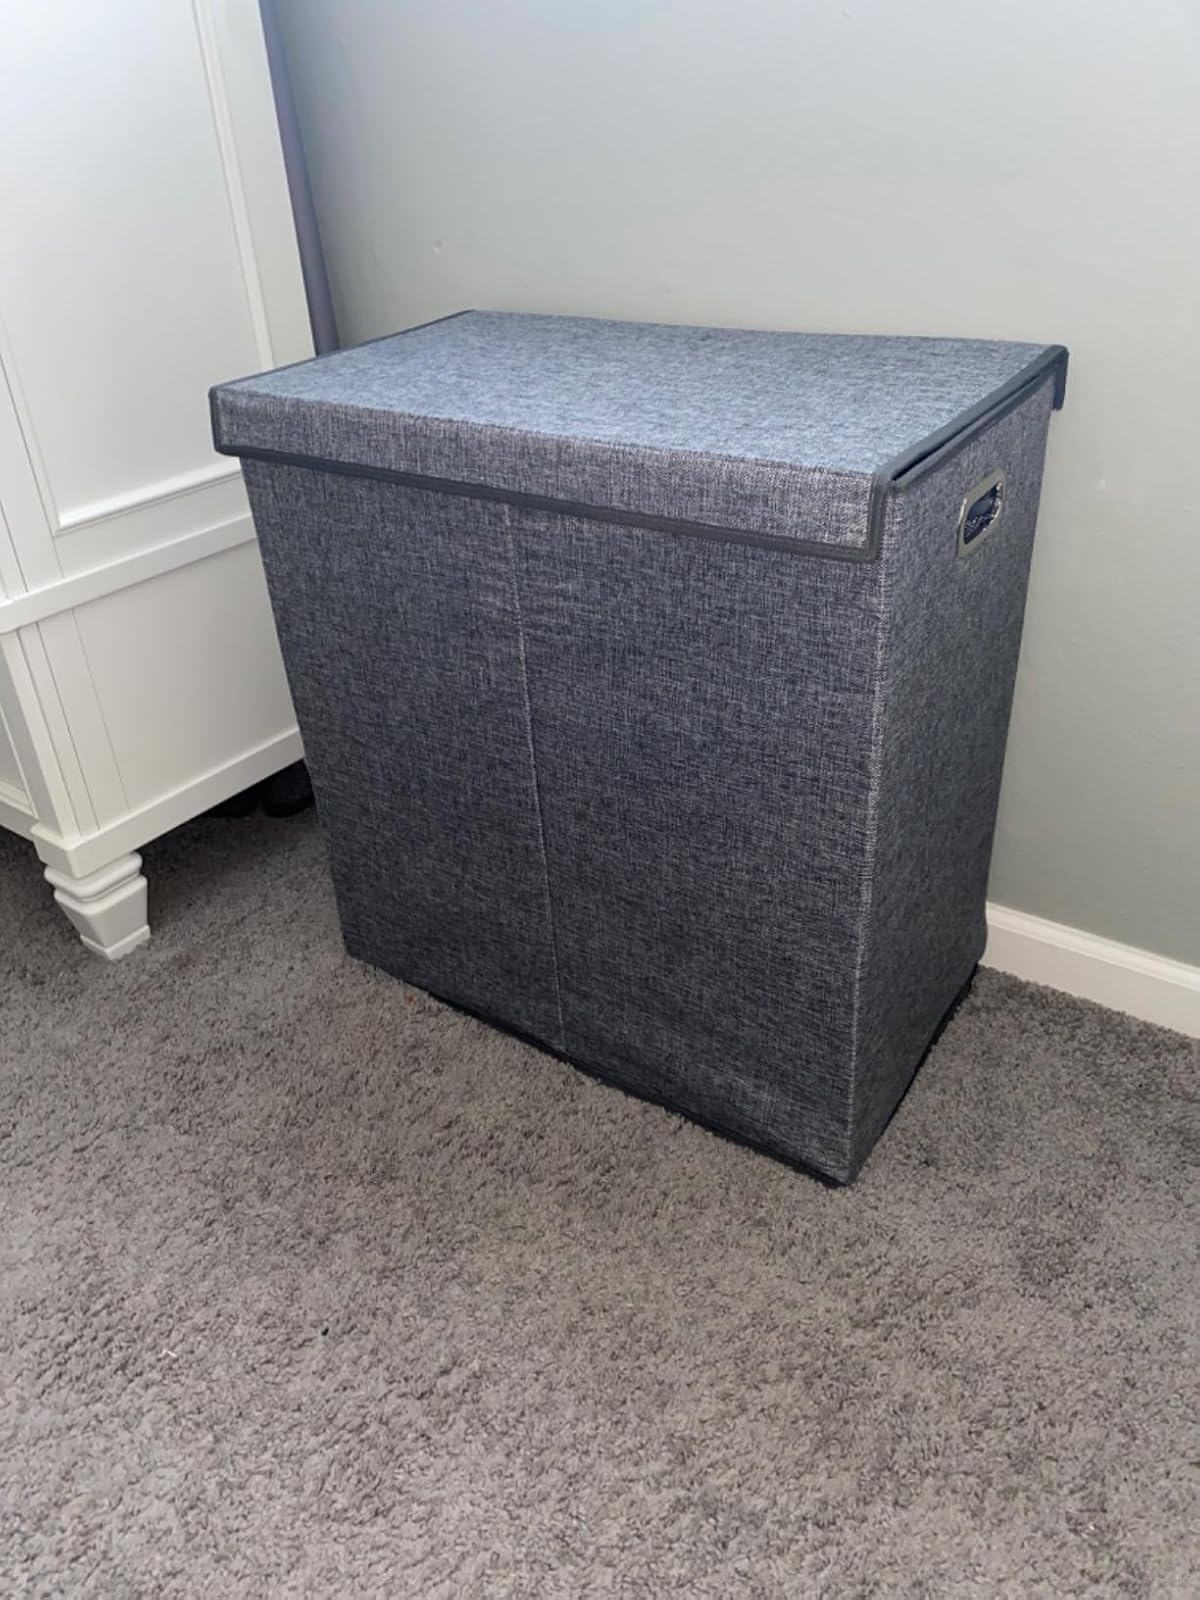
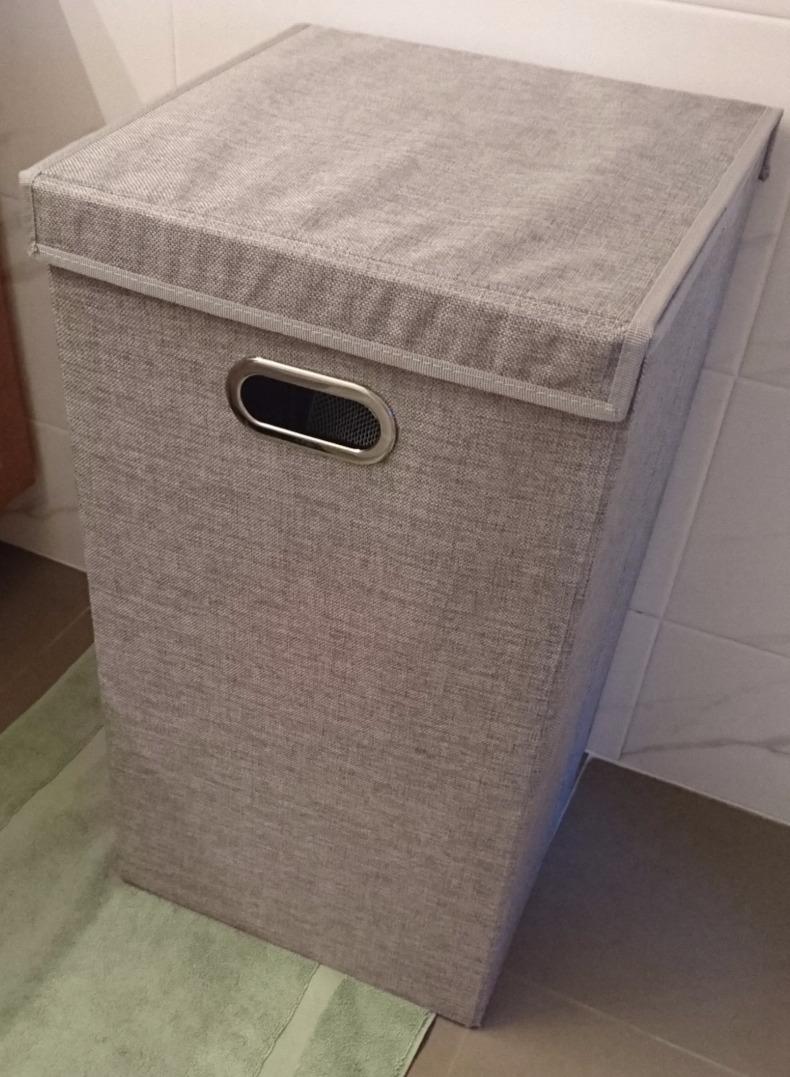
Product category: items_hamper
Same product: no